L'État, c'est moi

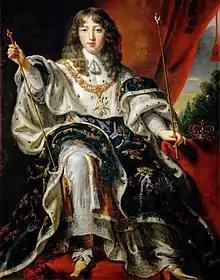
Louis XIV by Juste d'Egmont, 1654

L'État, c'est moi is an apocryphal saying attributed to King Louis XIV. It was allegedly said on before the Parlement of Paris. It is supposed to assert the primacy of the royal authority in a context of defiance with the Parliament, which contests royal edicts taken in "lit de justice" on 20 March 1655. The phrase symbolizes absolute monarchy and absolutism.